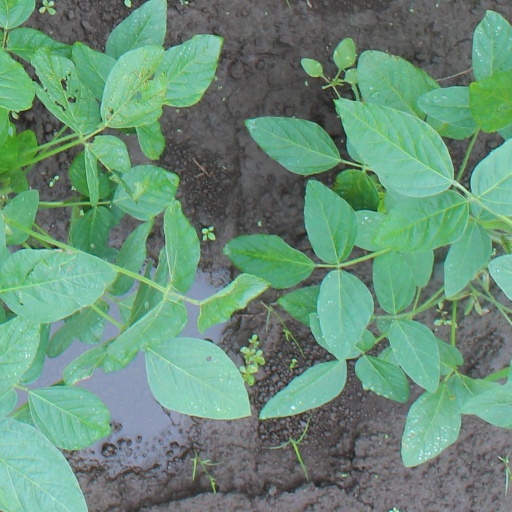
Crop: soybean